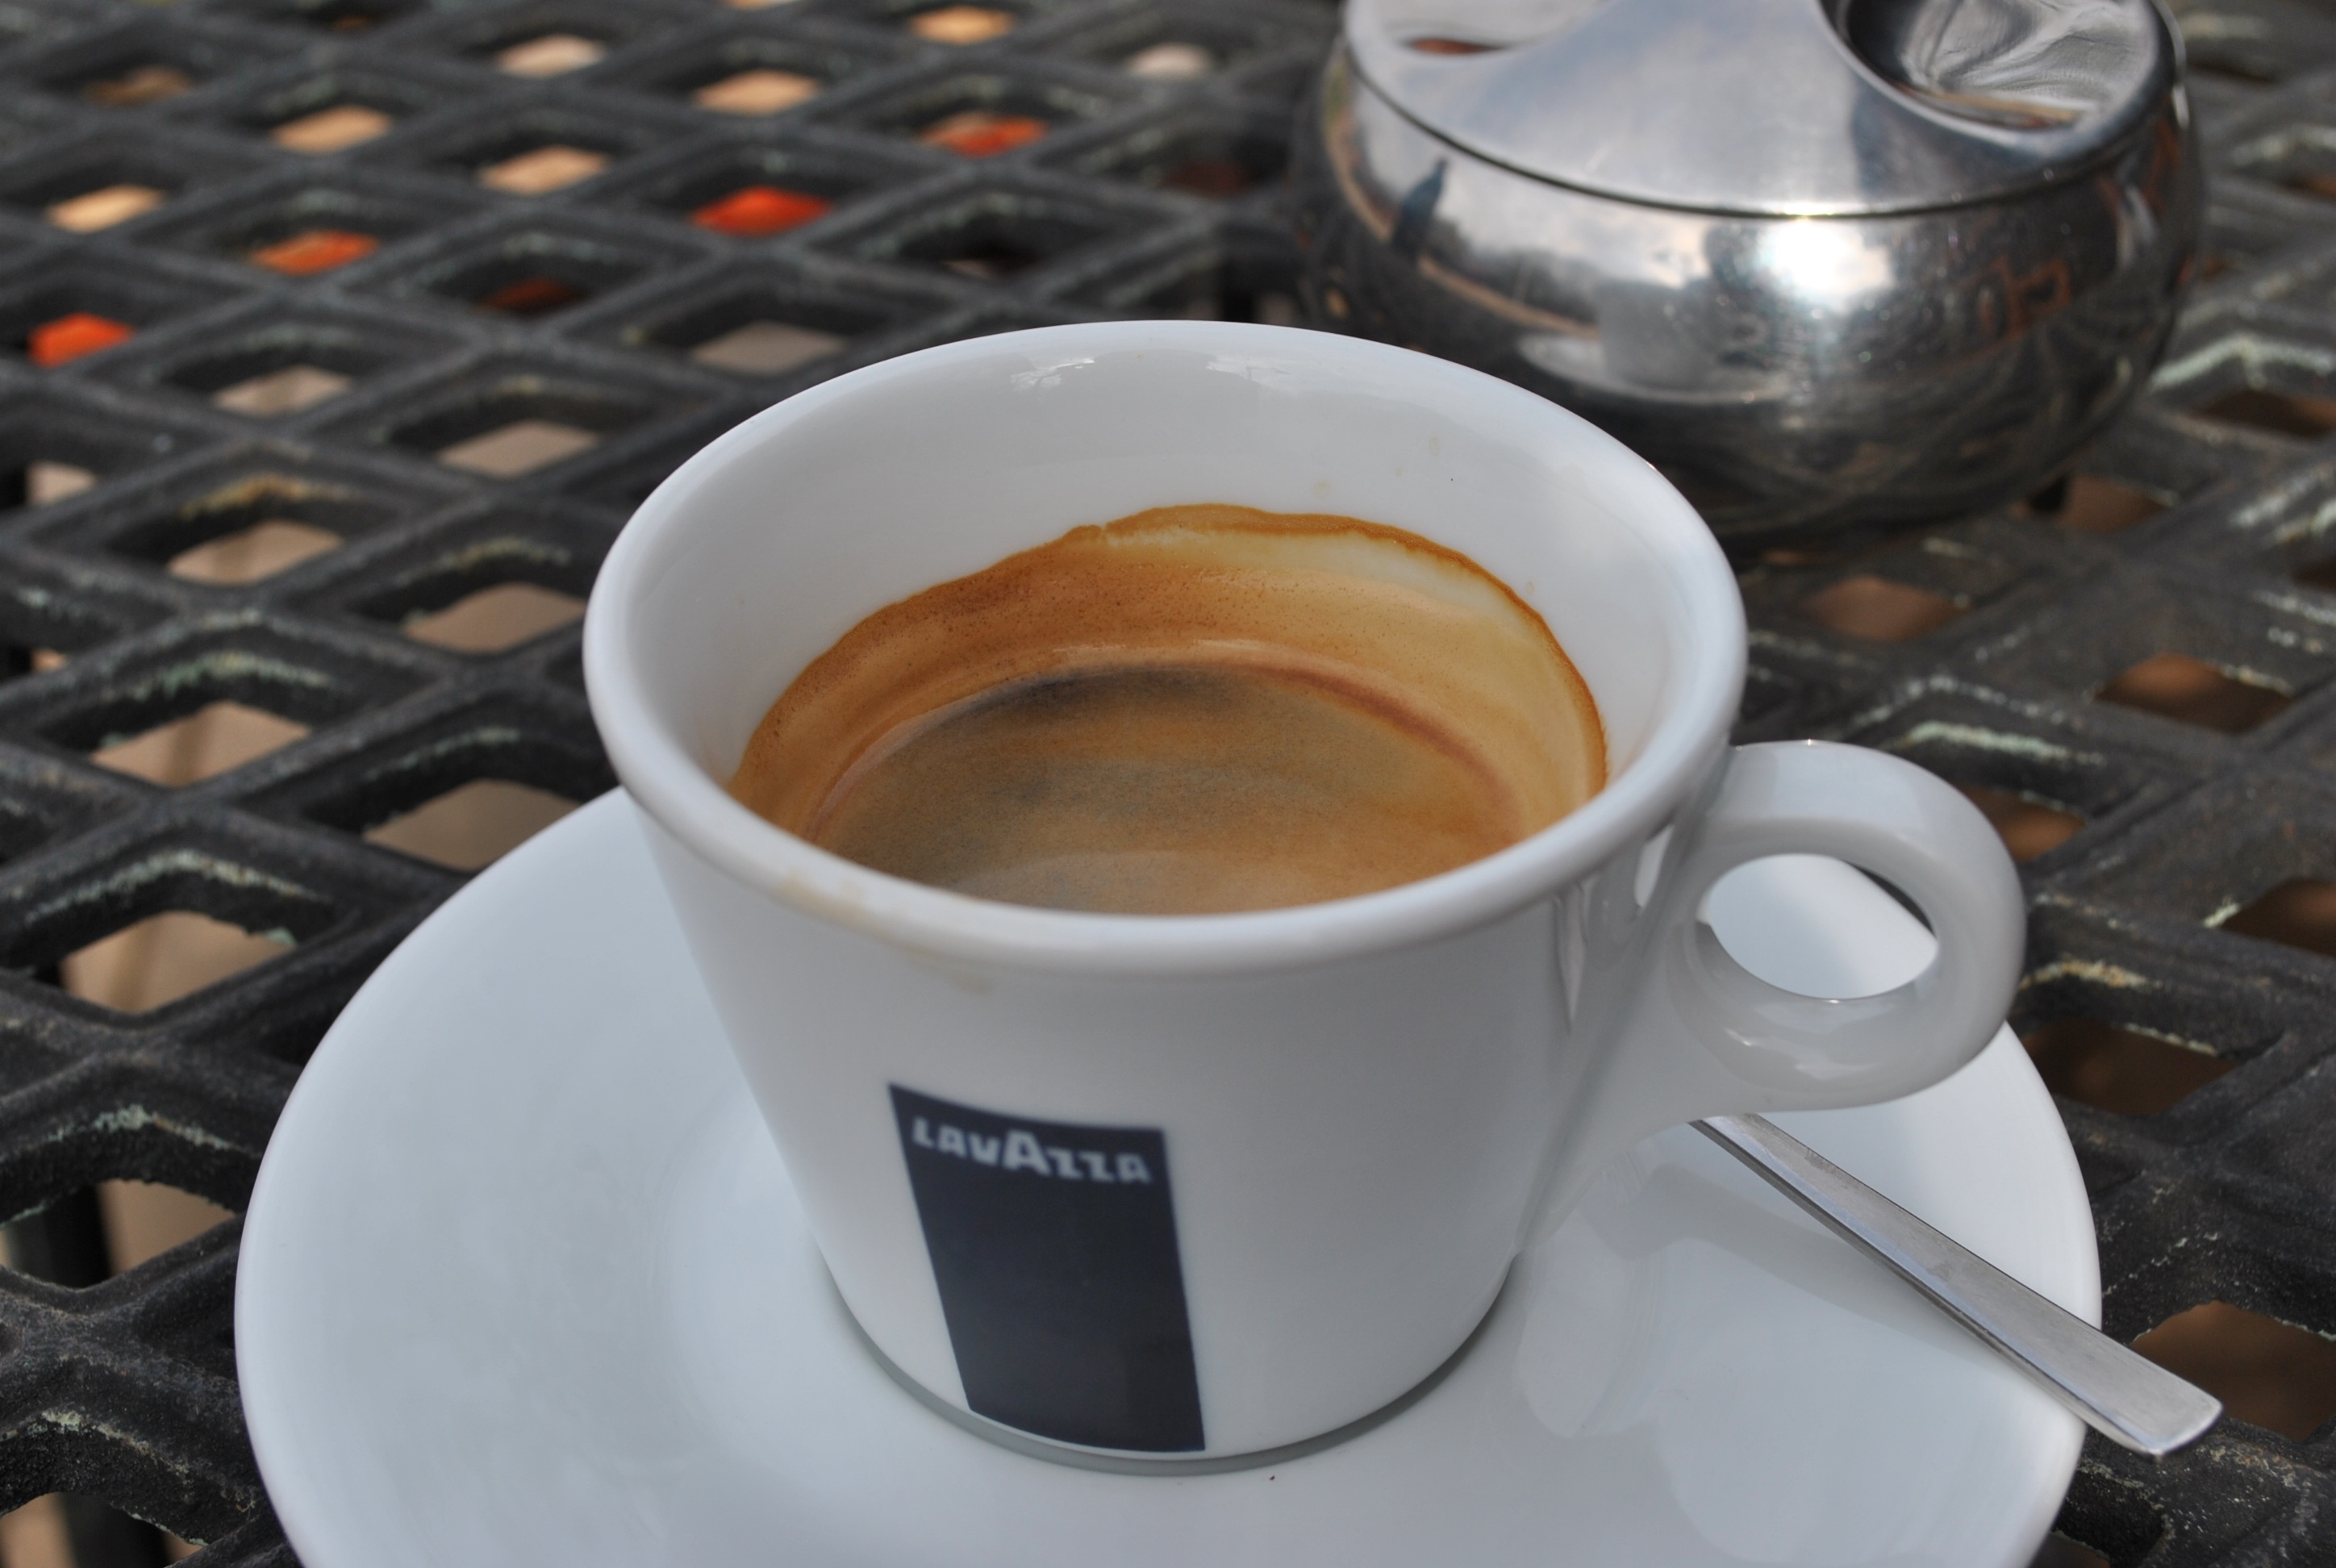
coffee, cup, latte, drink, espresso, coffee cup, cup of coffee, caffeine, flat white, caf au lait, turkish coffee, caff macchiato, coffee milk, ristretto, caff americano, drinkware